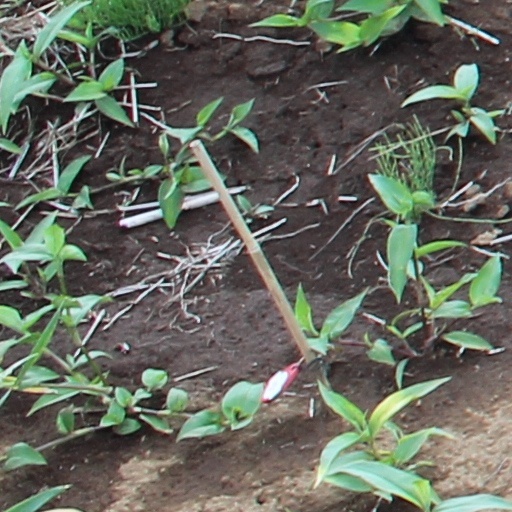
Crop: wheat